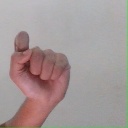
अक्षर: घ